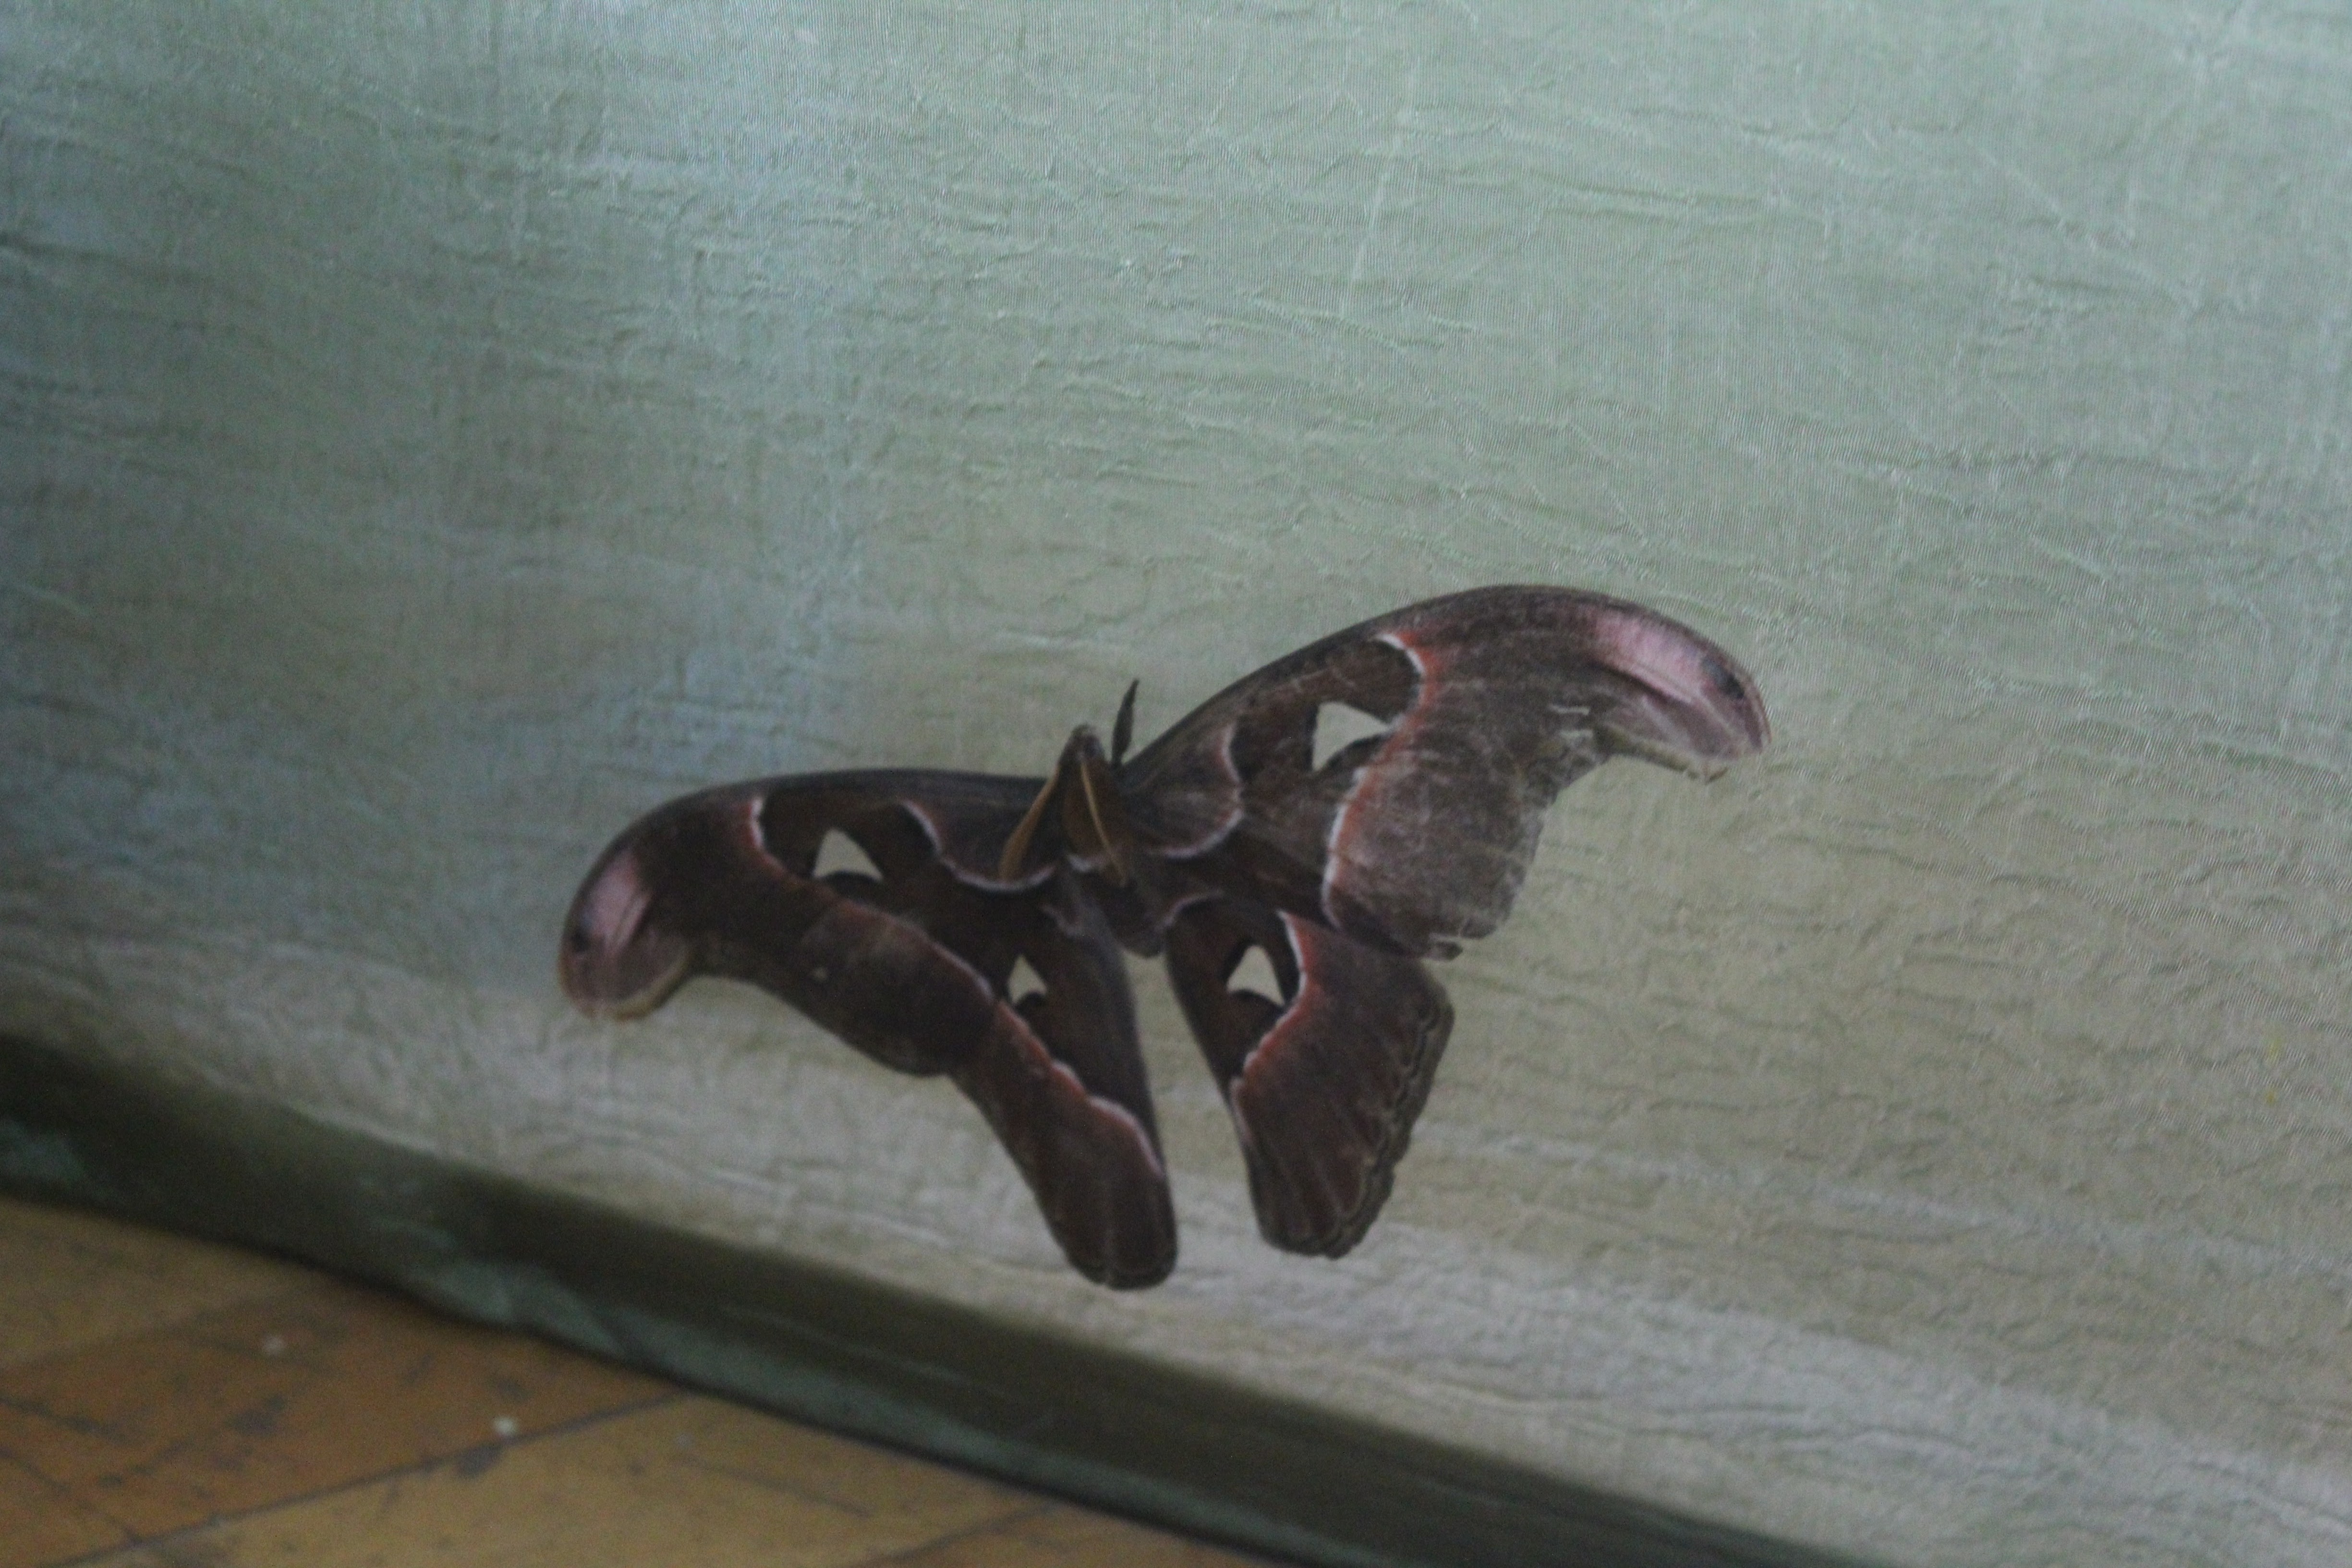
nature, butterfly, wing, moths and butterflies, art, emperor moths